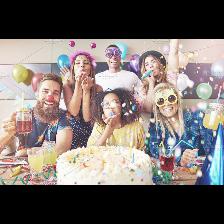
Label: Human